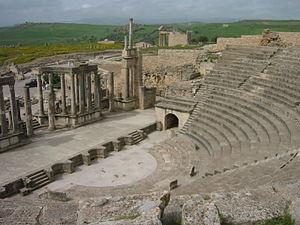
Vue du théâtre de Dougga